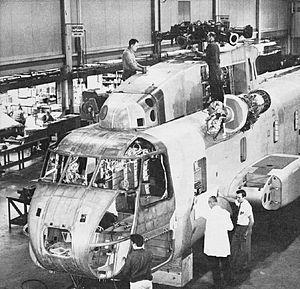
Le Sikorsky CH-53 Stallion est un hélicoptère de manœuvre et d'assaut lourd militaire américain capable de transporter jusqu'à 55 personnes, bien que sa capacité habituelle soit de 37 hommes de troupes avec leur équipement. La version améliorée CH-53E Super Stallion, avec 3 moteurs, est capable d'emporter jusqu'à 15 tonnes de charge.